Meigs County, Tennessee

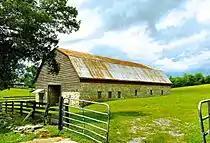
The 1930s-era Bradford Rymer Barn in Georgetown

Meigs County, like all of Tennessee outside Nashville and the extreme southwest, is presently overwhelmingly Republican. However, unlike most of East Tennessee, it has not voted consistently Republican since the Civil War. Being one of only two counties in East Tennessee to support a Secession Convention in February 1861, Meigs was a Democratic-leaning swing county – one of the few in the intensely partisan Tennessee of this era – up to the 1950s. The last Democrat to carry Meigs County was Bill Clinton in 1996, although the only Democrat to win a majority since 1952 has been Jimmy Carter in 1976.